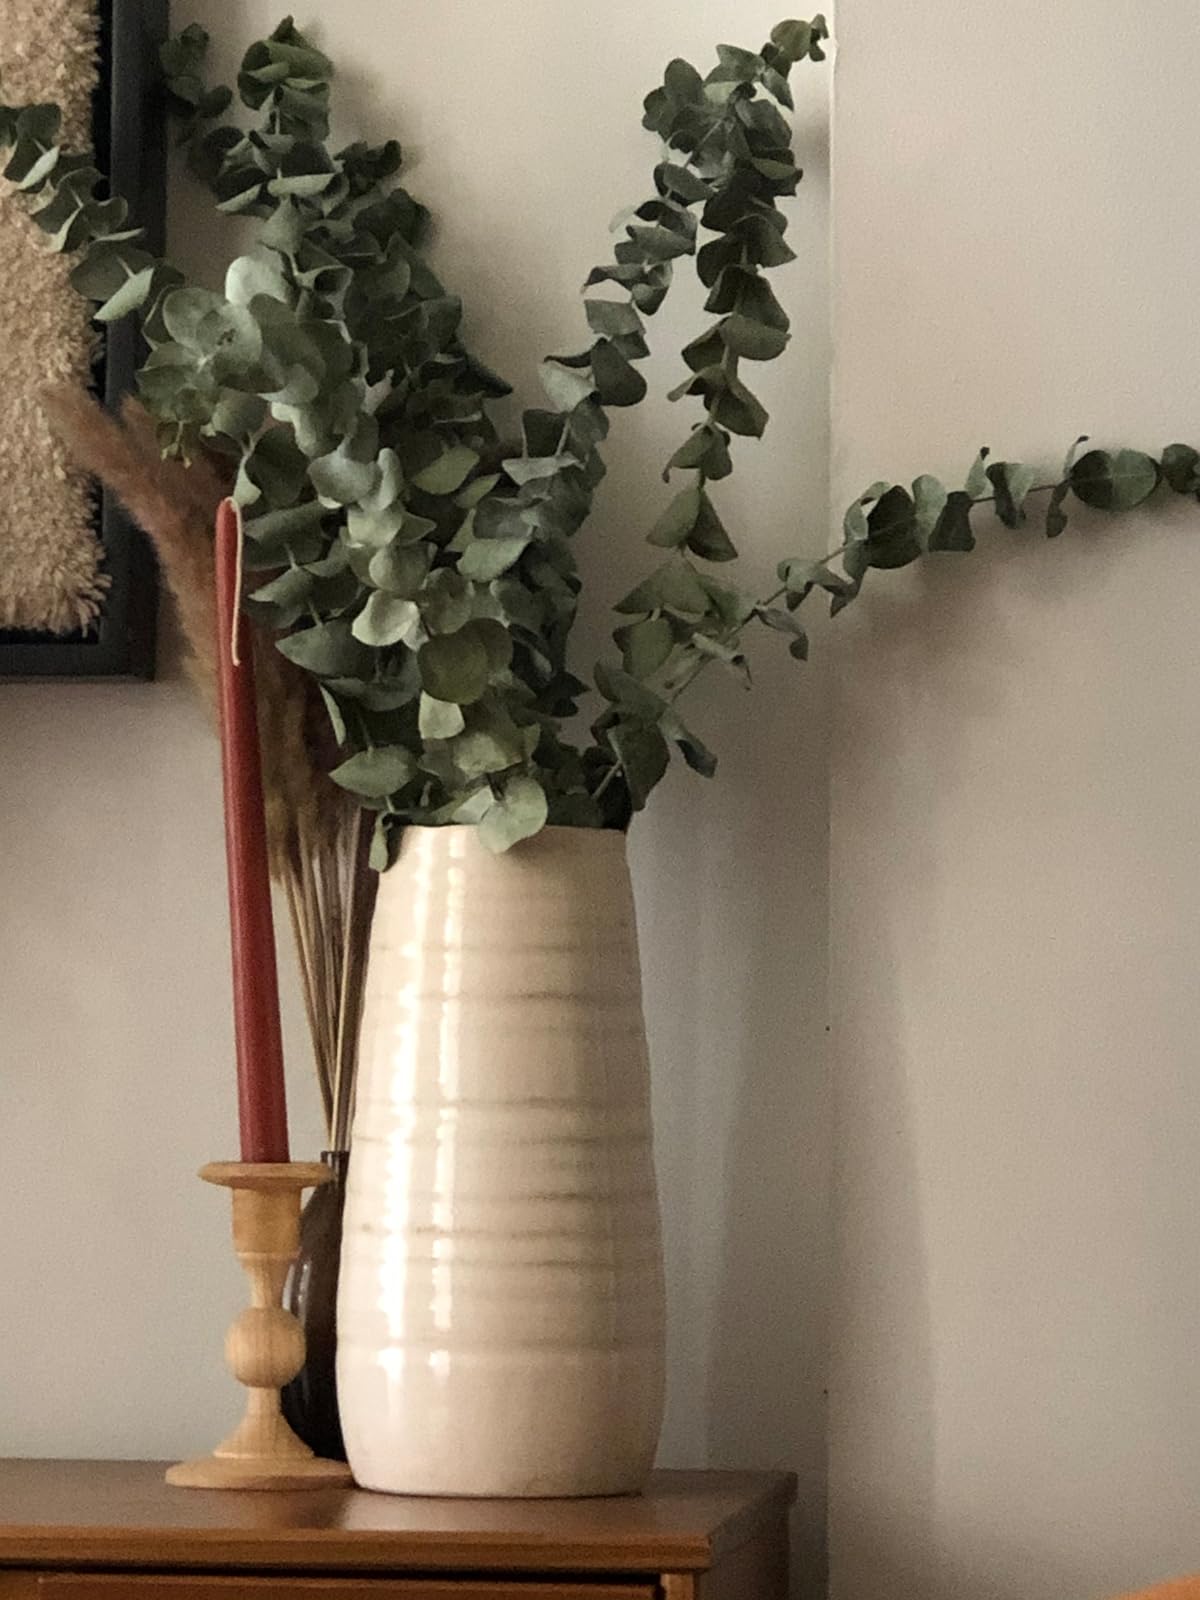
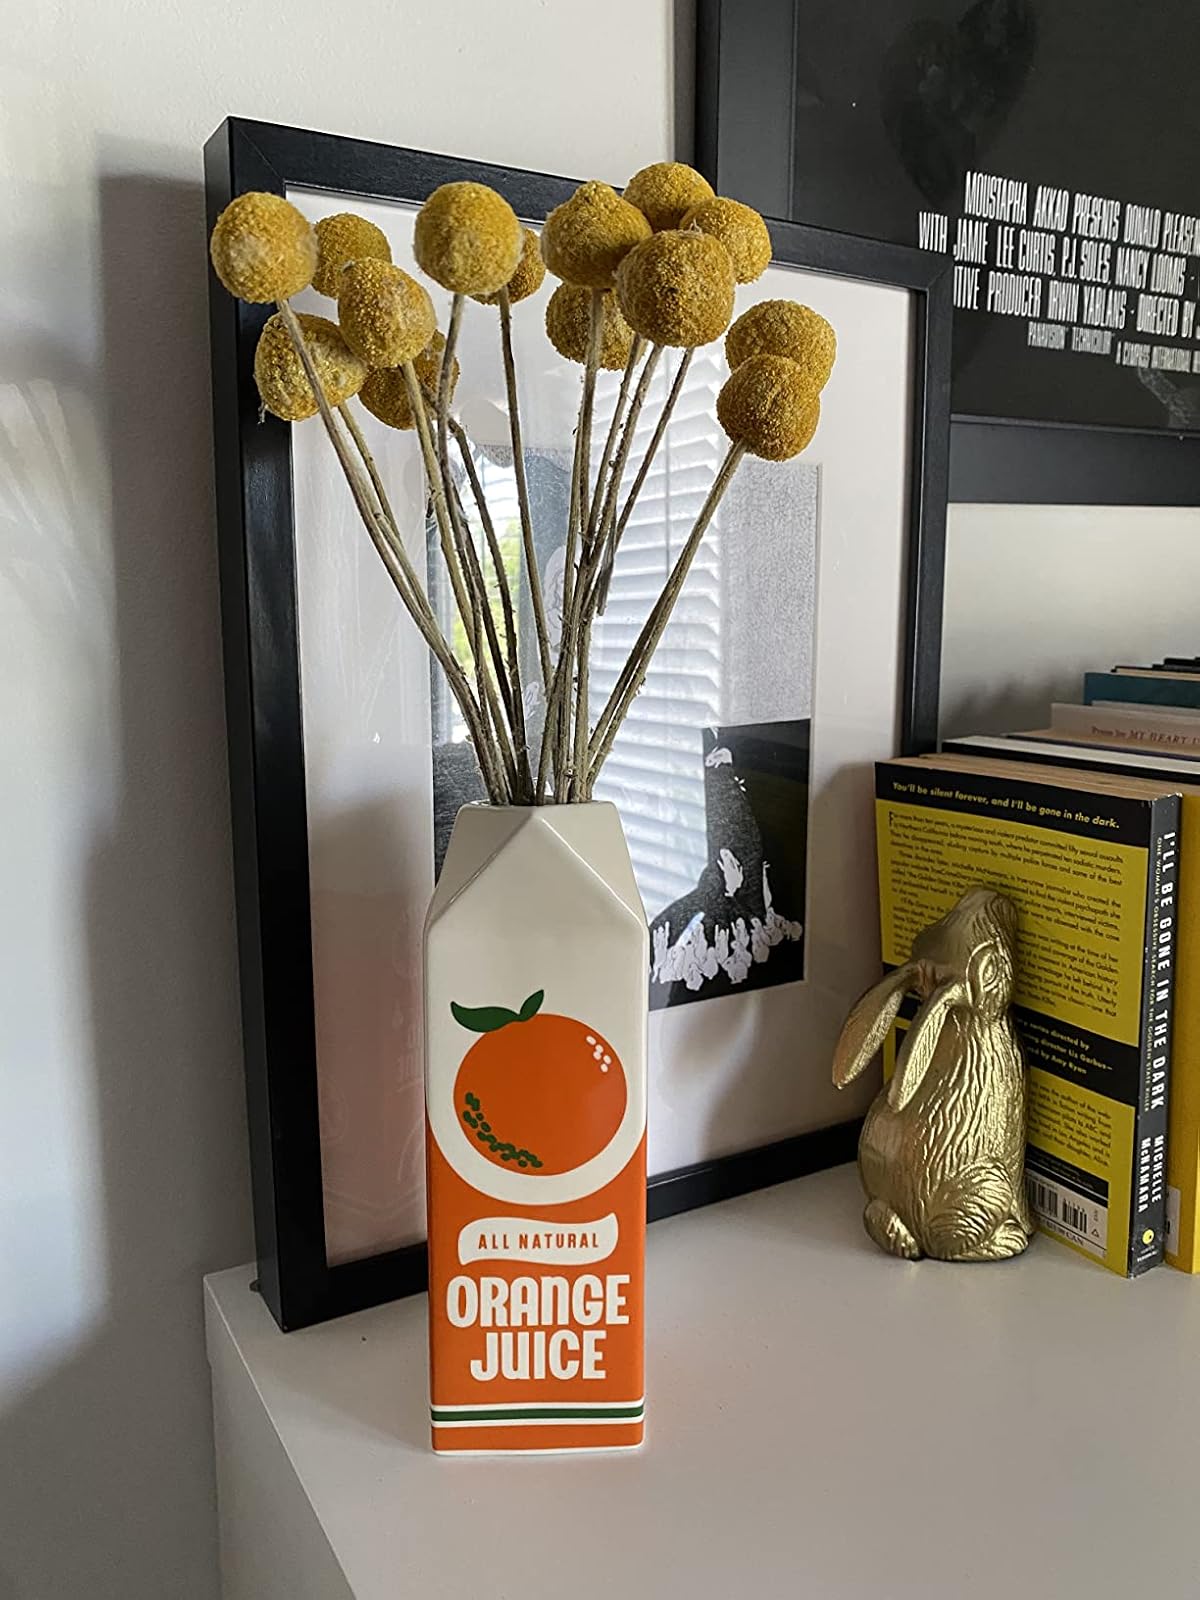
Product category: vase
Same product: no